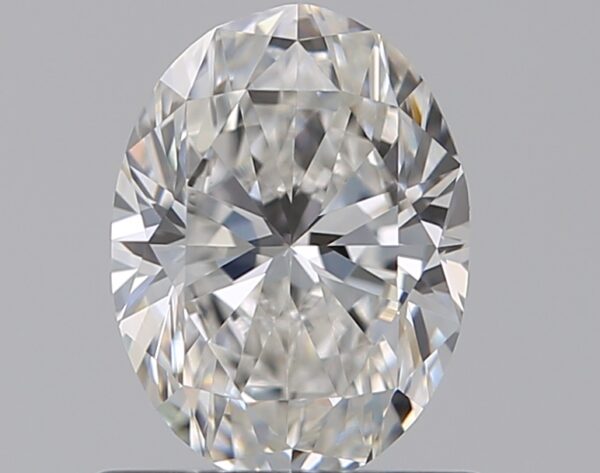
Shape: oval
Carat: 0.7
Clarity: VVS2
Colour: F
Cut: EX
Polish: EX
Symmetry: VG
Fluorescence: M
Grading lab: GIA
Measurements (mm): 6.65 x 4.96 x 3.15